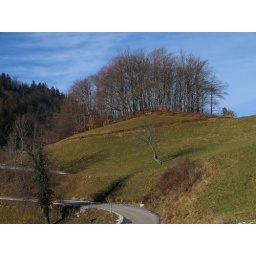
The beech tree forest under Lubnik